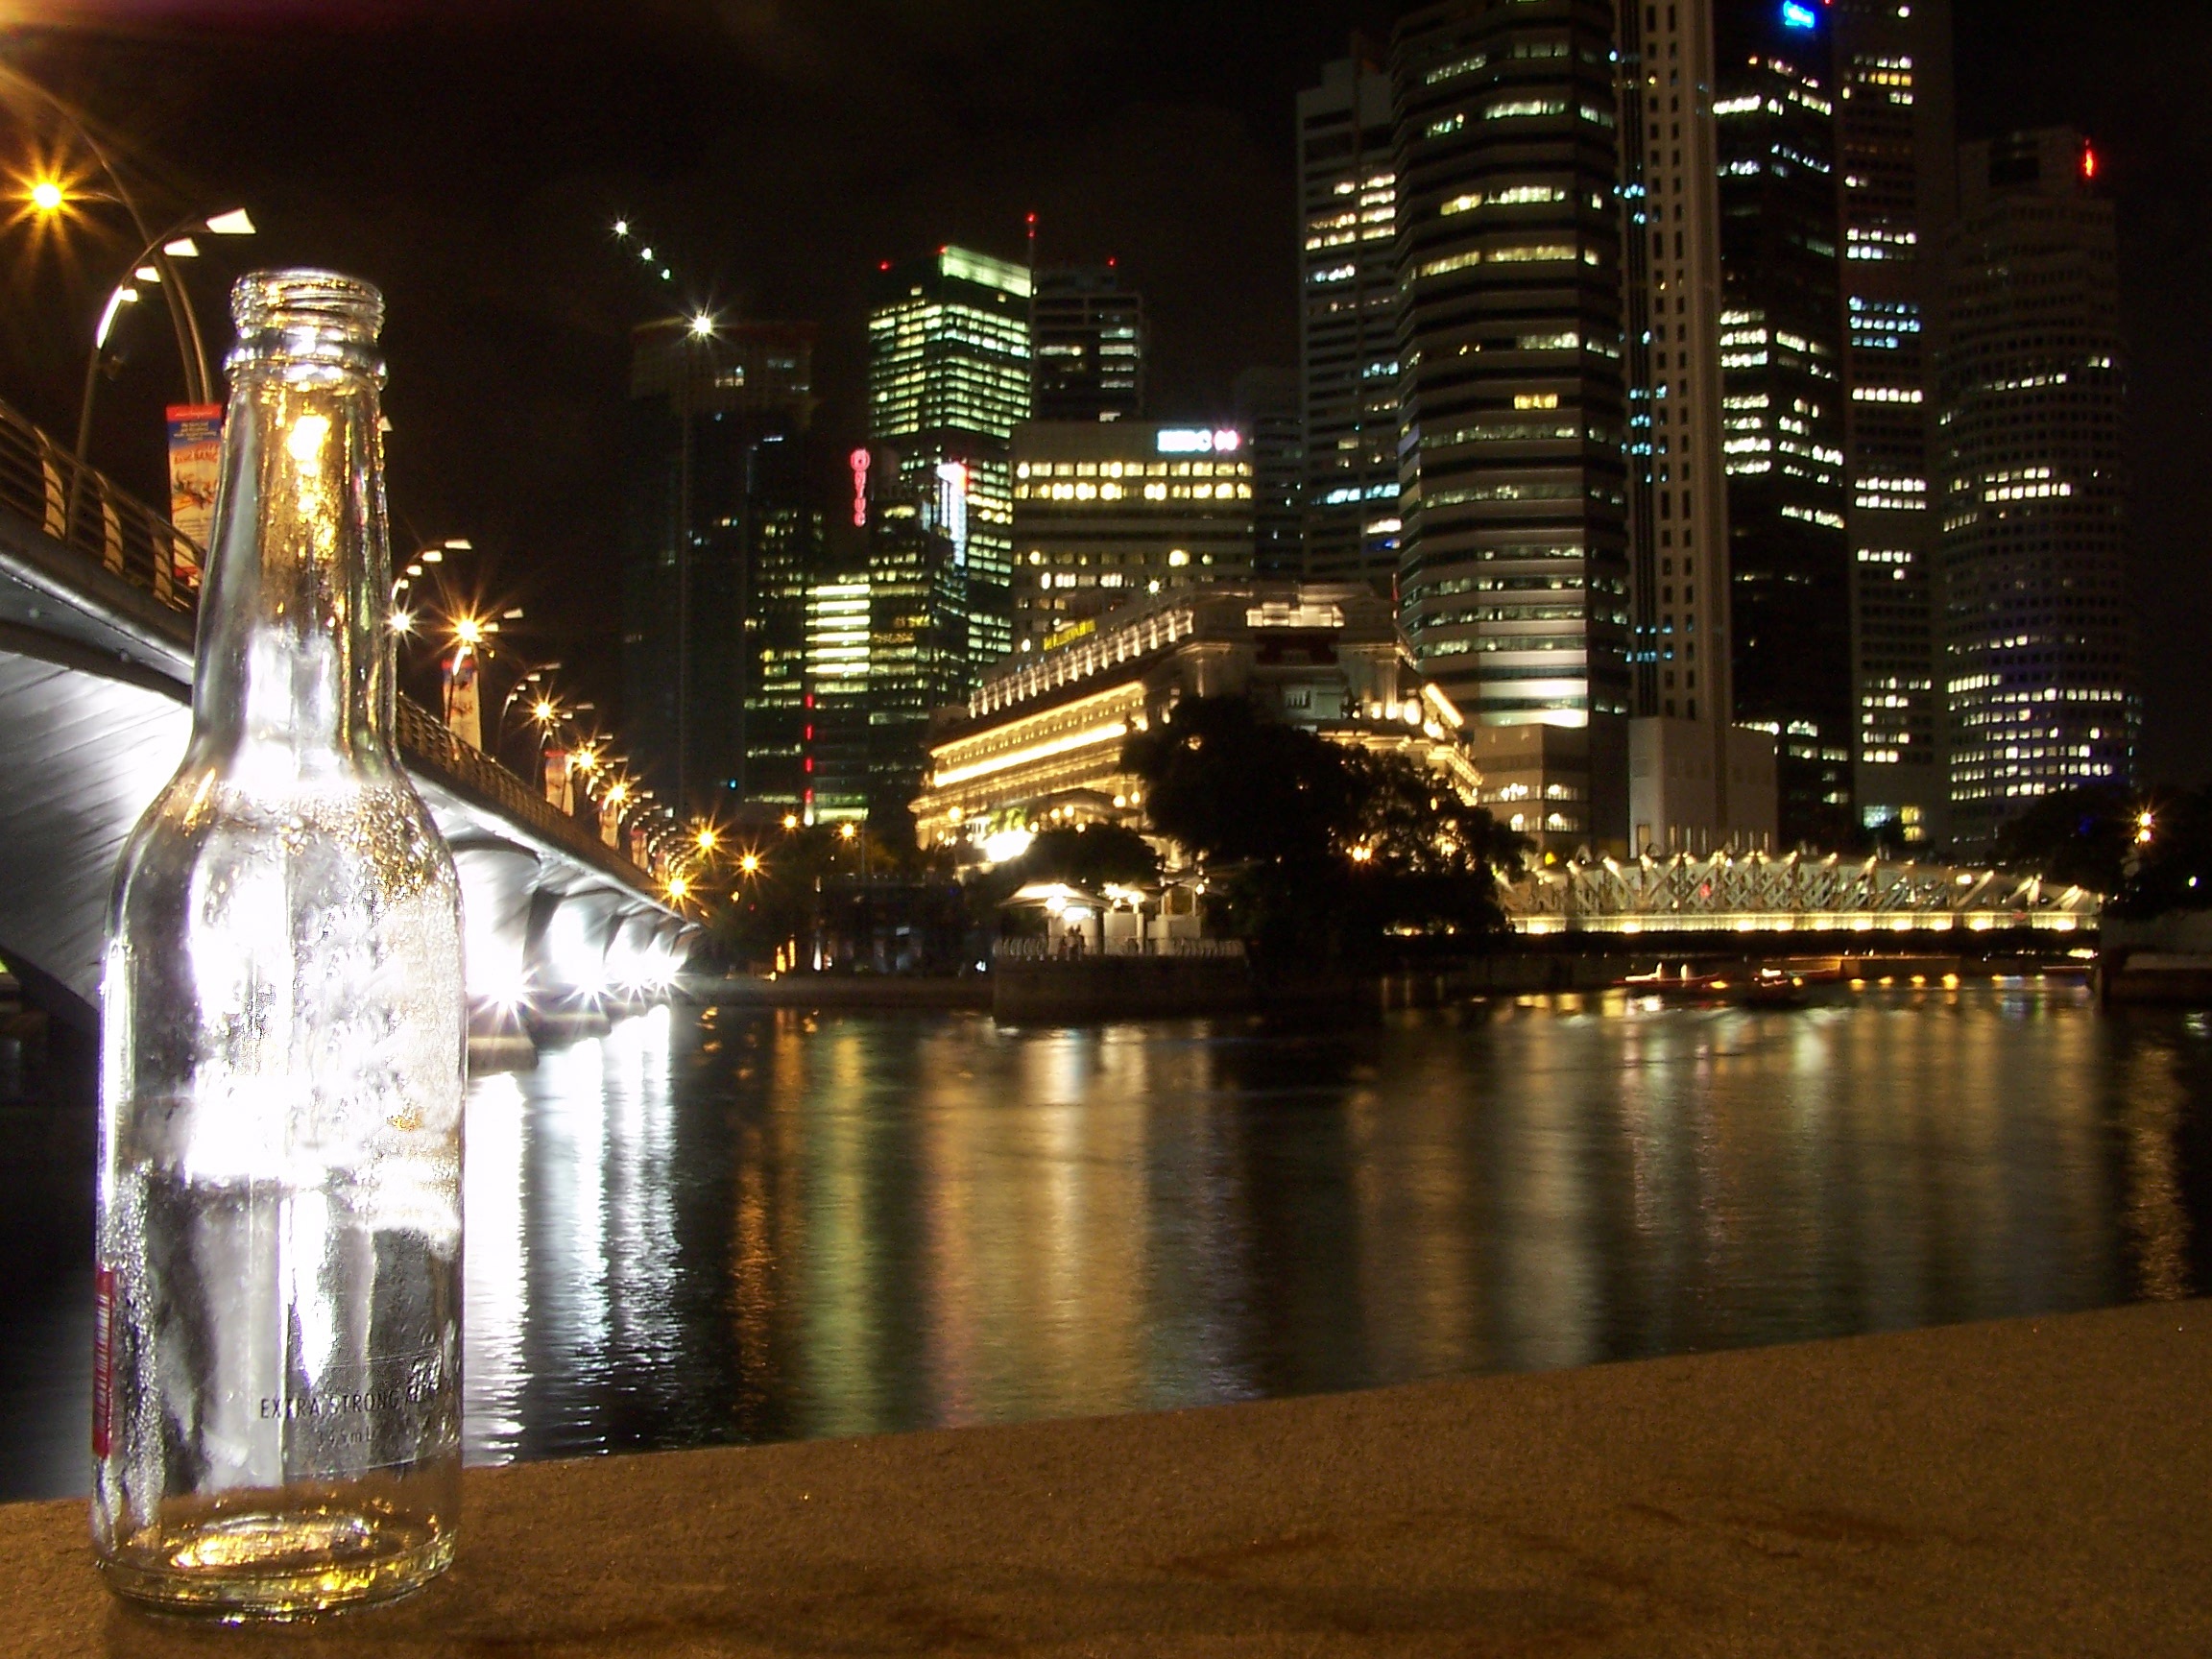
water, light, architecture, structure, road, bridge, skyline, traffic, street, night, building, city, skyscraper, urban, river, cityscape, downtown, travel, dark, dusk, evening, reflection, tower, asia, landmark, bottle, exterior, waterfront, tourism, hotel, singapore, metropolis, city at night, urban city, office building exterior, urban area, human settlement, metropolitan area